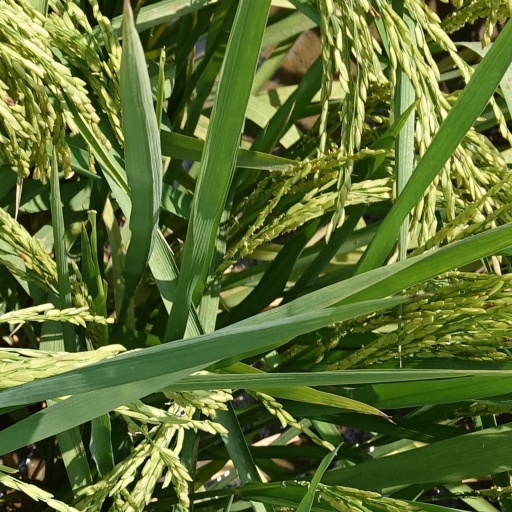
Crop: rice